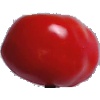
Label: Tomato 2